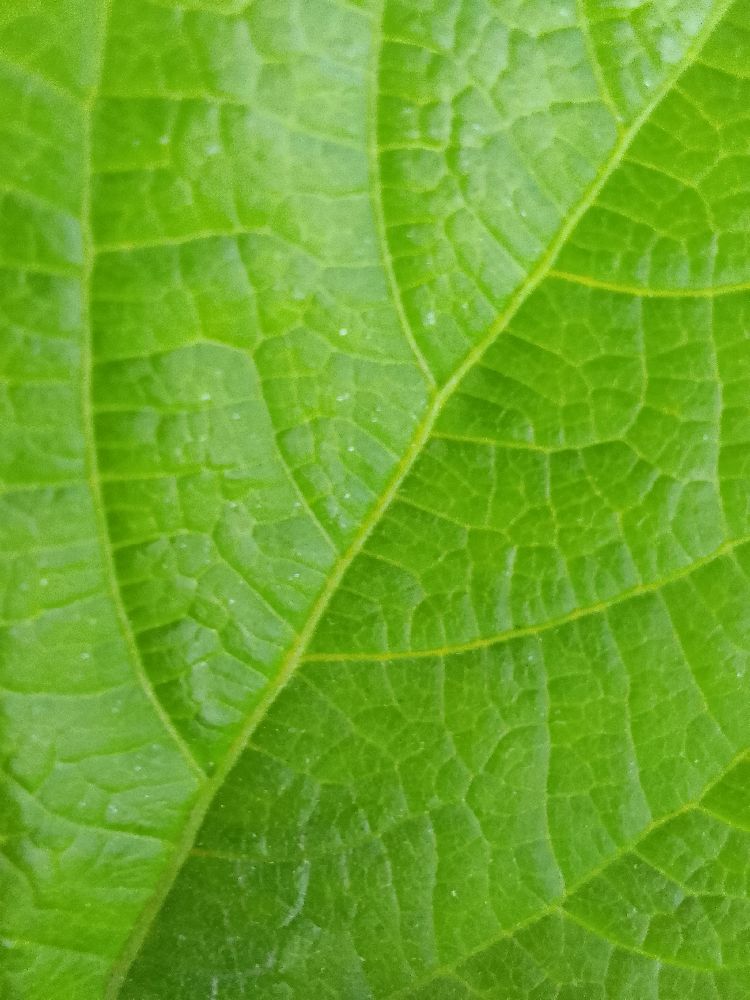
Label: healthy